Hairless

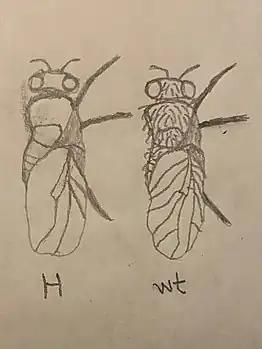
Figure 2. Hand-drawn Image Showing the Differing Phenotypes Between the Wild Type ("wt") and Hairless ("H") Drosophila.

It is crucial that proteins HP120 and HP150 are present in the organism as they control the normal activity of H. This activity regulation also controls NSP, which allows the fly embryos to develop correctly, and if there is any fluctuation in the pathway or the proteins, it can change the outcome of the offspring. The two most common changes in the Drosophila phenotype as a result of Hairless mutation are bristle loss and vein gaps. These changes can be seen in Figure 2.